Yonny Chirinos

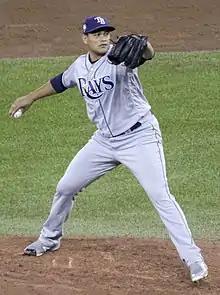
Chirinos with the Tampa Bay Rays

Yonny Enrique Chirinos Mejias (born December 26, 1993) is a Venezuelan professional baseball pitcher for the LG Twins of the KBO League. He has previously played in Major League Baseball (MLB) for the Tampa Bay Rays, Atlanta Braves, and Miami Marlins.